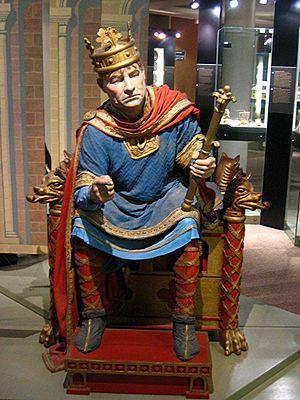
Si les Normands sont actuellement les habitants de la Normandie, le terme désigne aussi historiquement les habitants du duché de Normandie.
Georgette Heyer est une romancière anglaise de romances historiques, de romans policiers et de romans historiques.